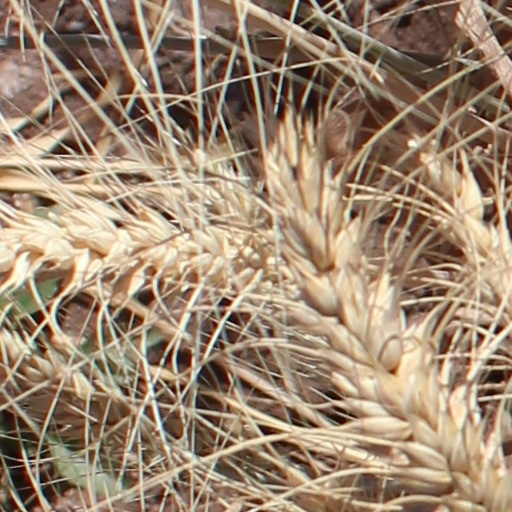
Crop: wheat